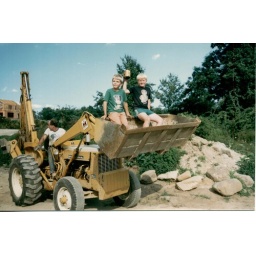
Wray and Adrian getting a ride in the back hoe while building the house in North Stonington, CT.